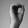
ASL letter: O